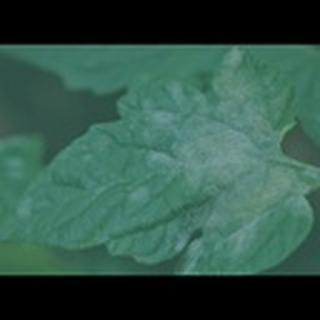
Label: cotton_powdery_mildew